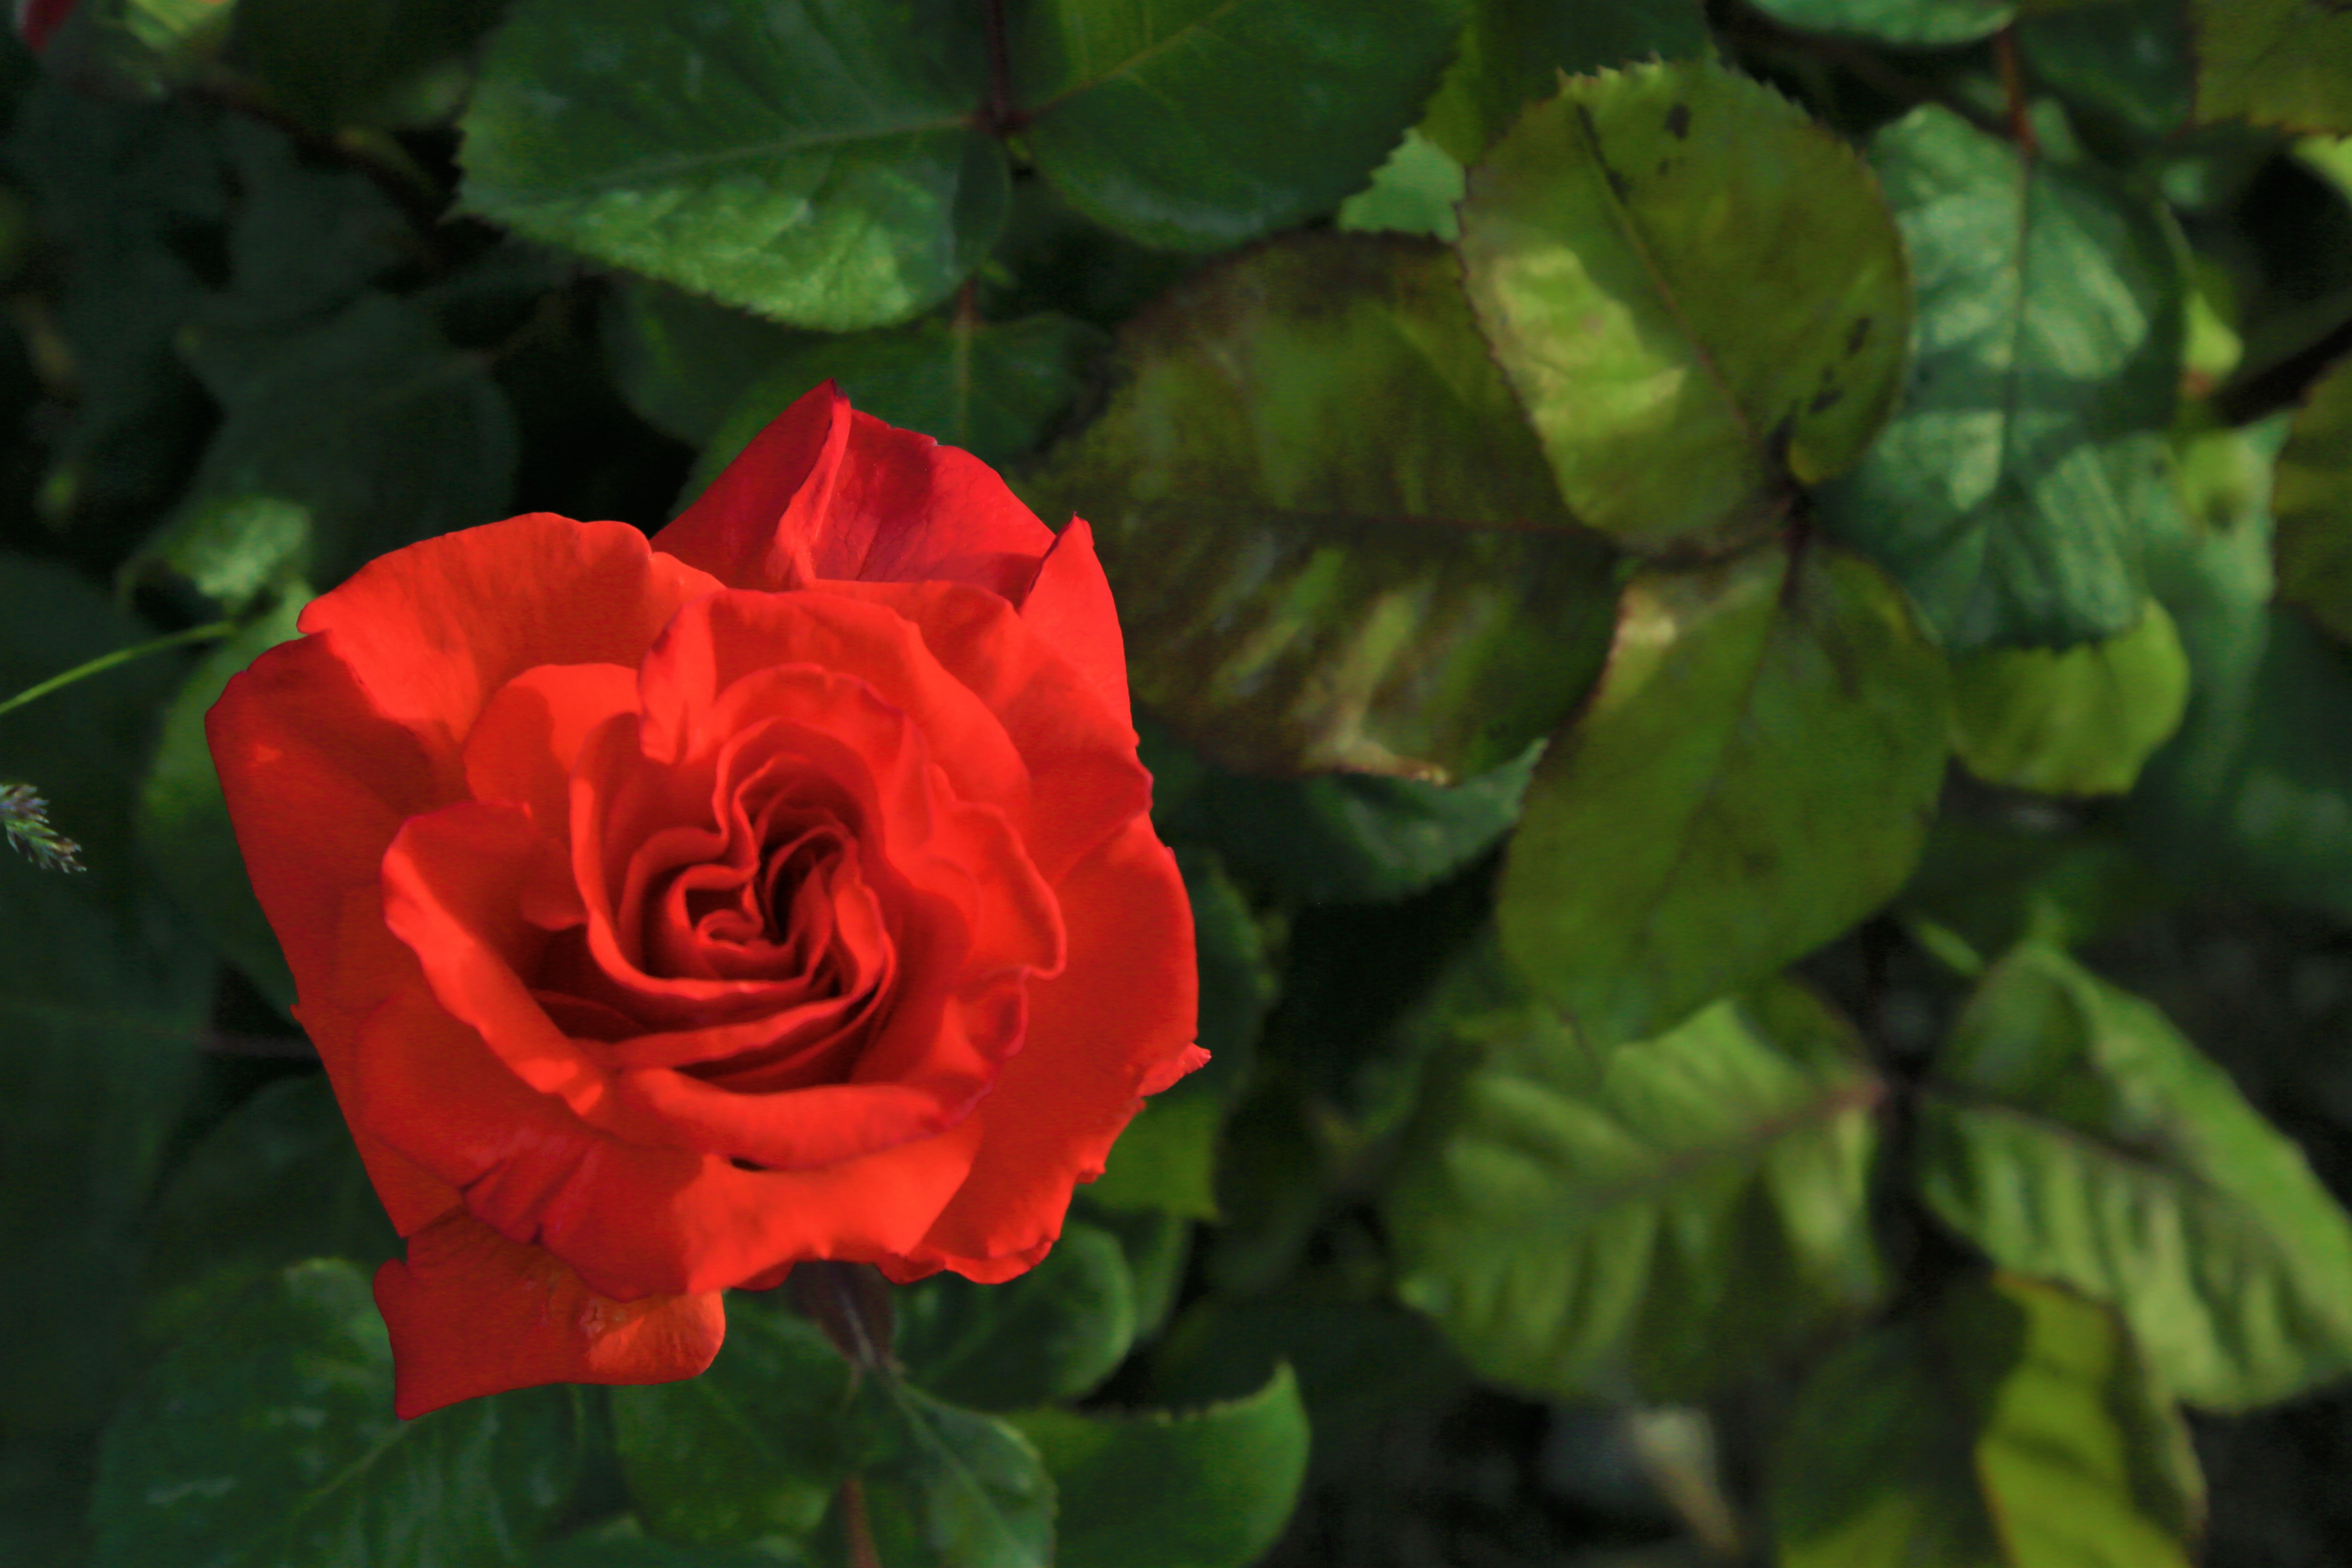
plant, nature, rose, flower, spring, beautiful, colorful, red, green, landscape, tree, forest, flowering plant, Julia child rose, petal, garden roses, floribunda, rose family, pink, leaf, natural environment, botany, china rose, rose order, orange, Hybrid tea rose, close up, plant stem, begonia, camellia, rosa centifolia, annual plant, still life, perennial plant